Margaret L. Bodine

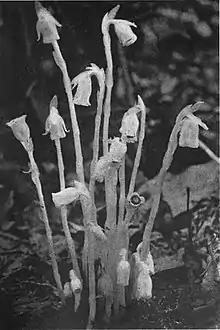
"Indian Pipes", a photograph by Margaret Bodine and Nina Lewis, from a 1909 publication.

In 1905, Bodine was a founder and first president of the Lantern and Lens Gild, a club for women photographers, which grew out of Mathilde Weil's photography classes for women at Drexel University. Bodine and Nina Fisher Lewis shared first prize for a botanical photograph, second prize for an interior photograph, and second prize for a portrait, at the guild's first annual exhibition in 1913.